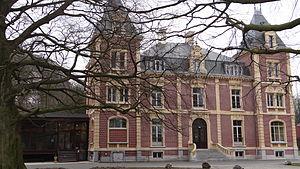
Blendecques Hôtel ville
Blendecques est une commune française située dans le département du Pas-de-Calais en région Hauts-de-France.